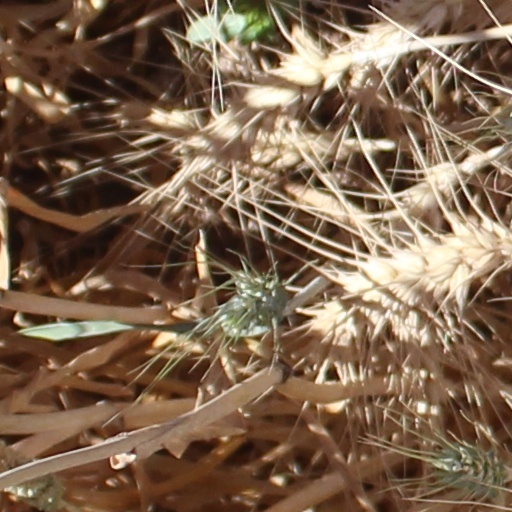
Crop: wheat